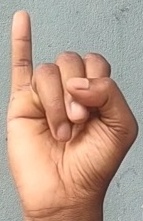
ASL sign: I